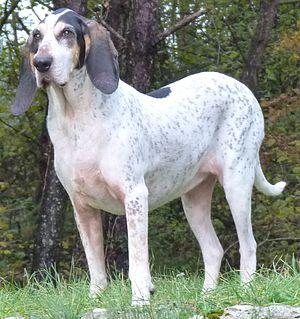
Petit Gascon Saintongeois Femelle de cinq ans
Le gascon saintongeois ou gascon de Saintonge est une race de chien d'origine française, qui doit son nom aux provinces de Gascogne et de Saintonge. C'est un chien courant existant en deux tailles, le petit gascon saintongeois et le grand gascon saintongeois, d'allure distinguée. La robe est blanche tachée de noir, avec des marques feu sur le visage.